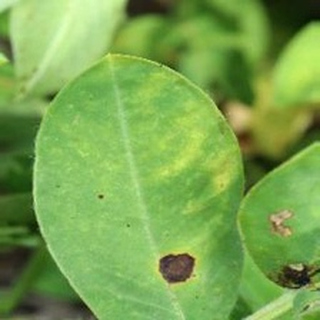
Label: groundnut_late_leaf_spot